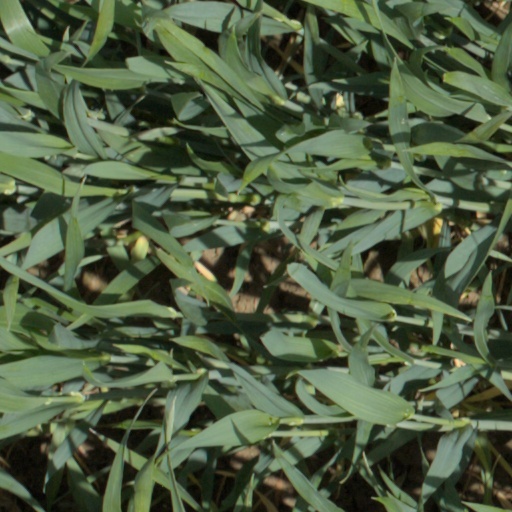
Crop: wheat